Motijhil

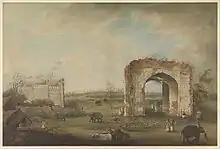
The entrance to the lake

According to James Rennell Motijhil is a horse shoe shaped lake. Motijhil is situated about one and a half kilometers away from Murshidabad in the south and about three kilometres away from the Hazarduari Palace in the south east. It has been excavated on the former beds of the Bhagirathi River that once flowed near this lake. The river was much nearer in 1766 that now. At south there is a tank known as the "Shanti Pukur". The offices were built on its banks.